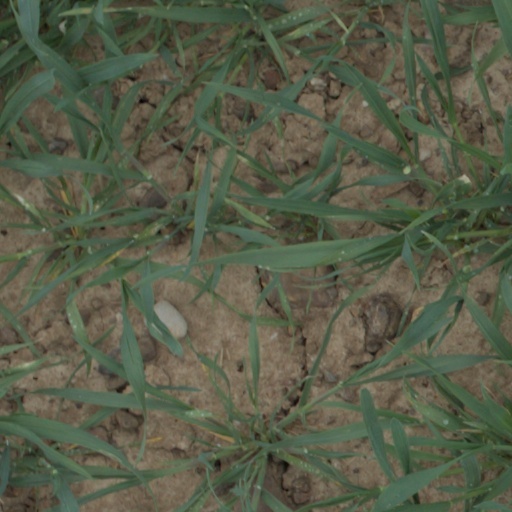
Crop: wheat